Gabriela Cuevas Barron

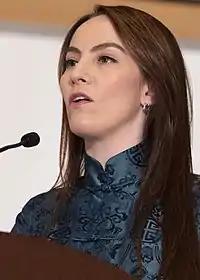
Gabriela Cuevas Barrón, President Interparliamentary Union during the Word Investment Forum 2018.

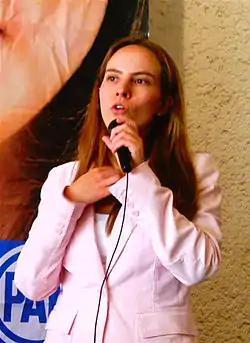
Photo of Gabriela Cuevas Barrón.

Cuevas has been an active and politically involved person and PAN member since 1994. She has occupied different positions inside her political party including head of the PAN in Mexico City's Miguel Hidalgo borough.